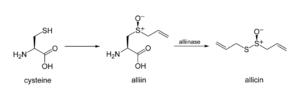
Les alliinases sont une classe d'enzymes présentes dans les plantes du genre Allium, comme l'ail et les oignons.